Frieboeshvile

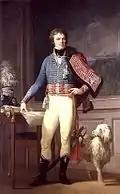
F. C. C. Frieboe from whom the house now takes its name

The house was built from 1756 to 1758 owned by August Günther, a chemist from Copenhagen, and was originally known as "Vildnisset" (en. The Wilderness). The architect is not known. In 1782 the property was acquired by the wealthy shipping agent Andreas Bodenhoff. His daughter Gjertrud Cathrine inherited it in 1794 and after she married rittmeister and later General Frederik Caspar Conrad Frieboe, it was passed on to him.